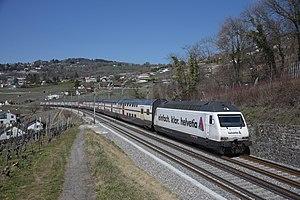
Re 460 071 °Mittelland°porte la publicité pour Helvetia Ici à Bossière
Les Re 460 sont des locomotives électriques des Chemins de fer fédéraux suisses entrées en service entre 1992 et 1996.